Canadian system of soil classification

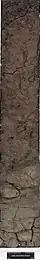
Podzol soil monolith with inconspicuous eluviation; coarse granular structure of top mineral horizon (Ahe or Ap) is evidence of earthworm invasion.

These acid soils have a B horizon containing accumulations of amorphous materials composed of humified organic matter associated with aluminum and iron. They develop most commonly in sandy materials in areas of cold, humid climate under forest or shrub vegetation. Water moving downward through the relatively porous material leaches out basic elements (e.g., calcium), and acidic conditions develop. Soluble organic substances formed by decomposition of the forest litter attack soil minerals in surface horizons, and much of the iron and aluminum released combines with this organic material. When the proportion of aluminum and iron to organic matter reaches a critical level, the organic complex becomes insoluble and is deposited in the B horizon. Dissolved aluminum and iron may also move downward in inorganic forms and be deposited as aluminum-silicon complexes and iron oxides. An eluvial Ae (light grey, strongly leached) horizon usually is prominent above the Podzolic B horizon, but may be inconspicuous or absent.